Rebecca Corry

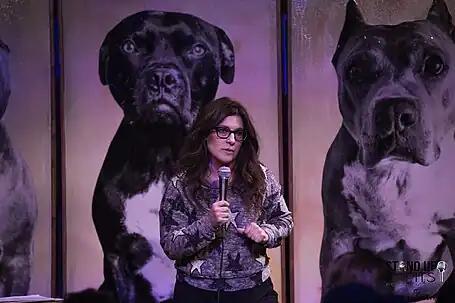
Rebecca Corry performing for Stand Up For Pits at Hollywood Improv

After graduating, she went on to study writing and acting and performed in plays. After ten years in Chicago she moved to Los Angeles and shortly after arriving she was chosen to perform as a "New Face" at the Montreal Comedy Festival. Rebecca has guest starred on several television shows like "The King Of Queens", "Two Broke Girls" and "Will & Grace" to name a few and played "Astrid Barker" (Paul Giamatti's secretary) in "Big Fat Liar". She was a series regular playing "Leisha" on NBC's "One Big Happy", executive-produced by Ellen DeGeneres and she has written on, hosted and developed several shows while headlining comedy clubs and venues for over twenty years. She's has a Comedy Central half hour special, performed on Premium Blend and was a cast member of Last Comic Standing 4. Corry is the Founder and Executive Director of the Stand Up For Pits Foundation which is a national nonprofit dedicated to educating, advocating and saving the lives of pit bull "type" dogs. She has been producing and headlining sold out Stand Up For Pits events/shows nationwide for 14 years and is directing and executive producing her first feature-length documentary while working on a new one-woman show. The Stand Up For Pits comedy special Corry produced, directed and performed in is streaming on Amazon Prime, Apple TV, YouTube, Vimeo and more.